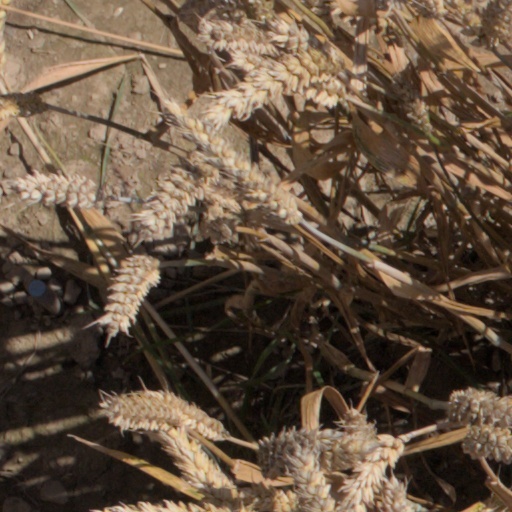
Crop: wheat